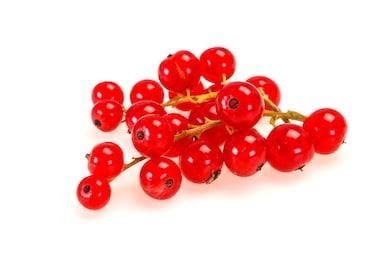
Label: redcurrant